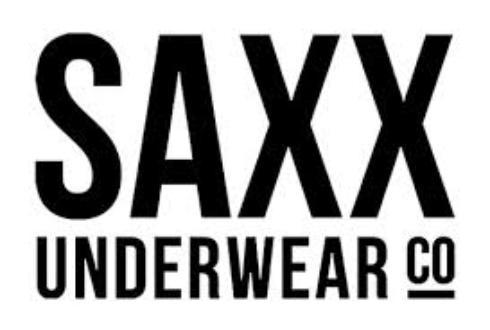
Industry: Clothes